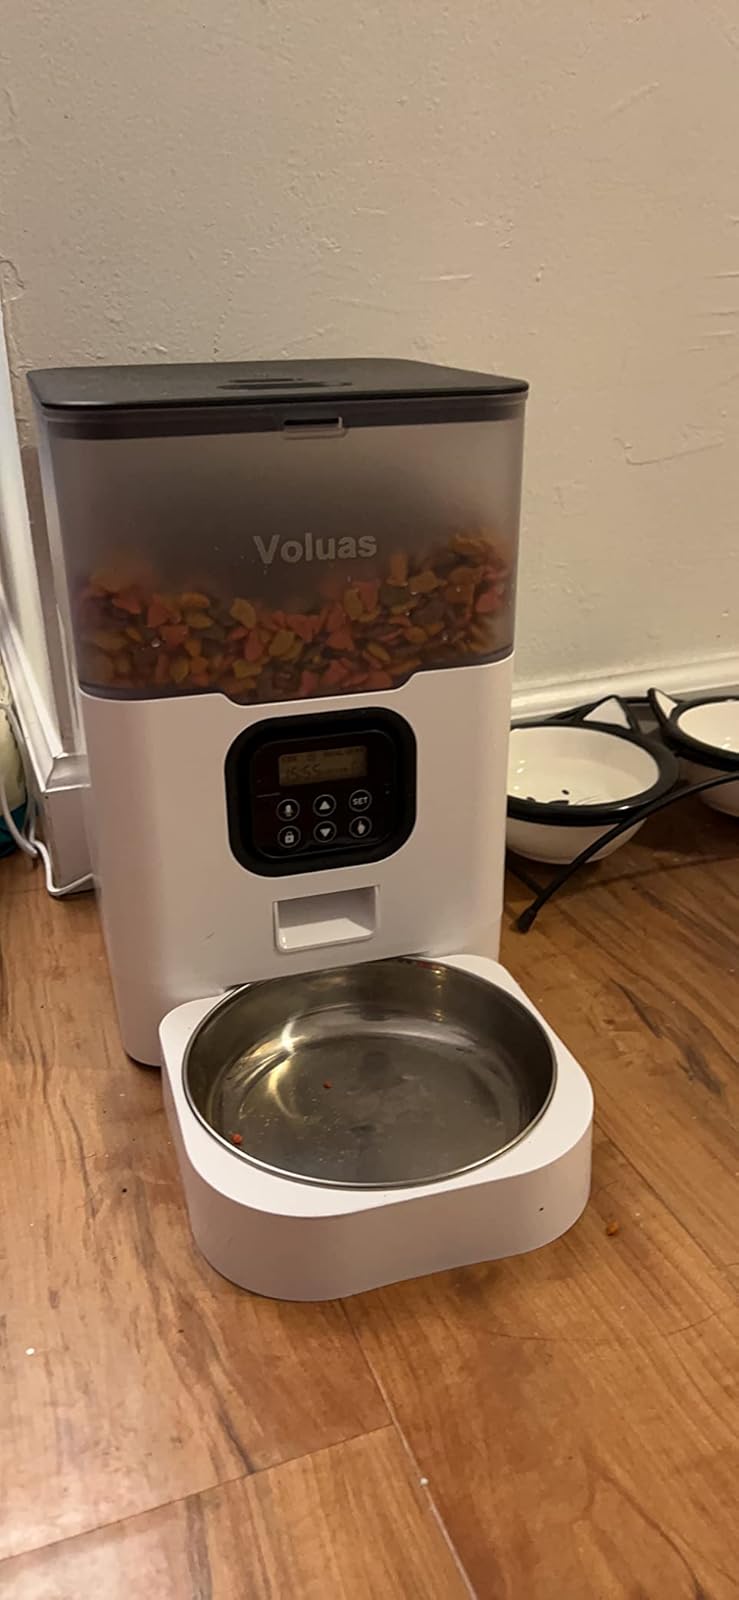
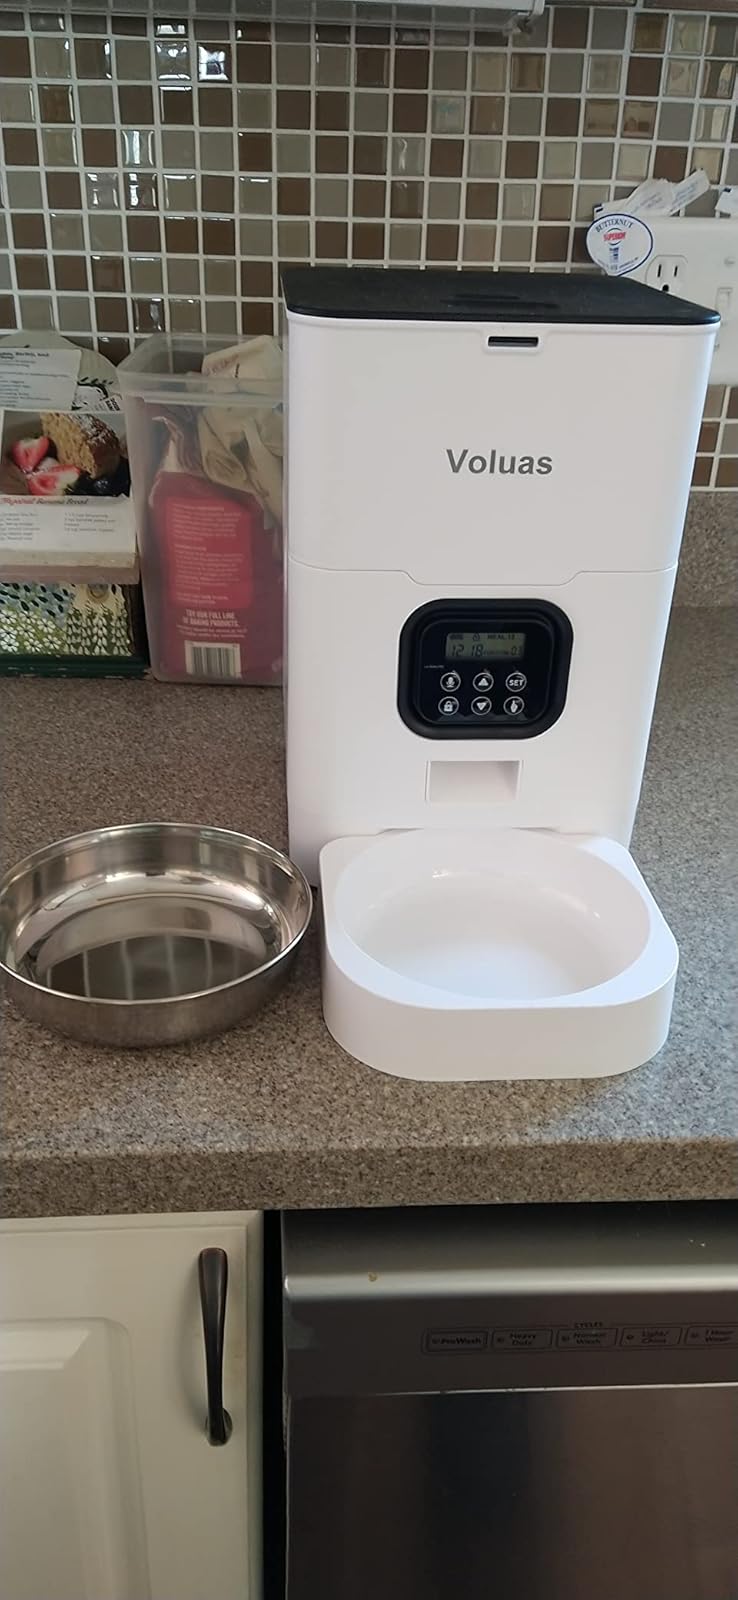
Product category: items_feeder
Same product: no